Ola Hanson

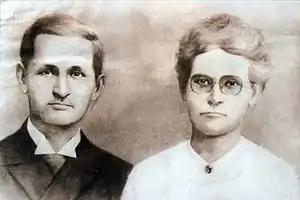
Dr. Ola Hanson and his wife c. 1900

Ola Hanson (June 25, 1864, in Åhus, Sweden – October 17, 1929, in St. Paul, Minnesota) was a Swedish-American missionary who worked with the Kachin people in Burma.